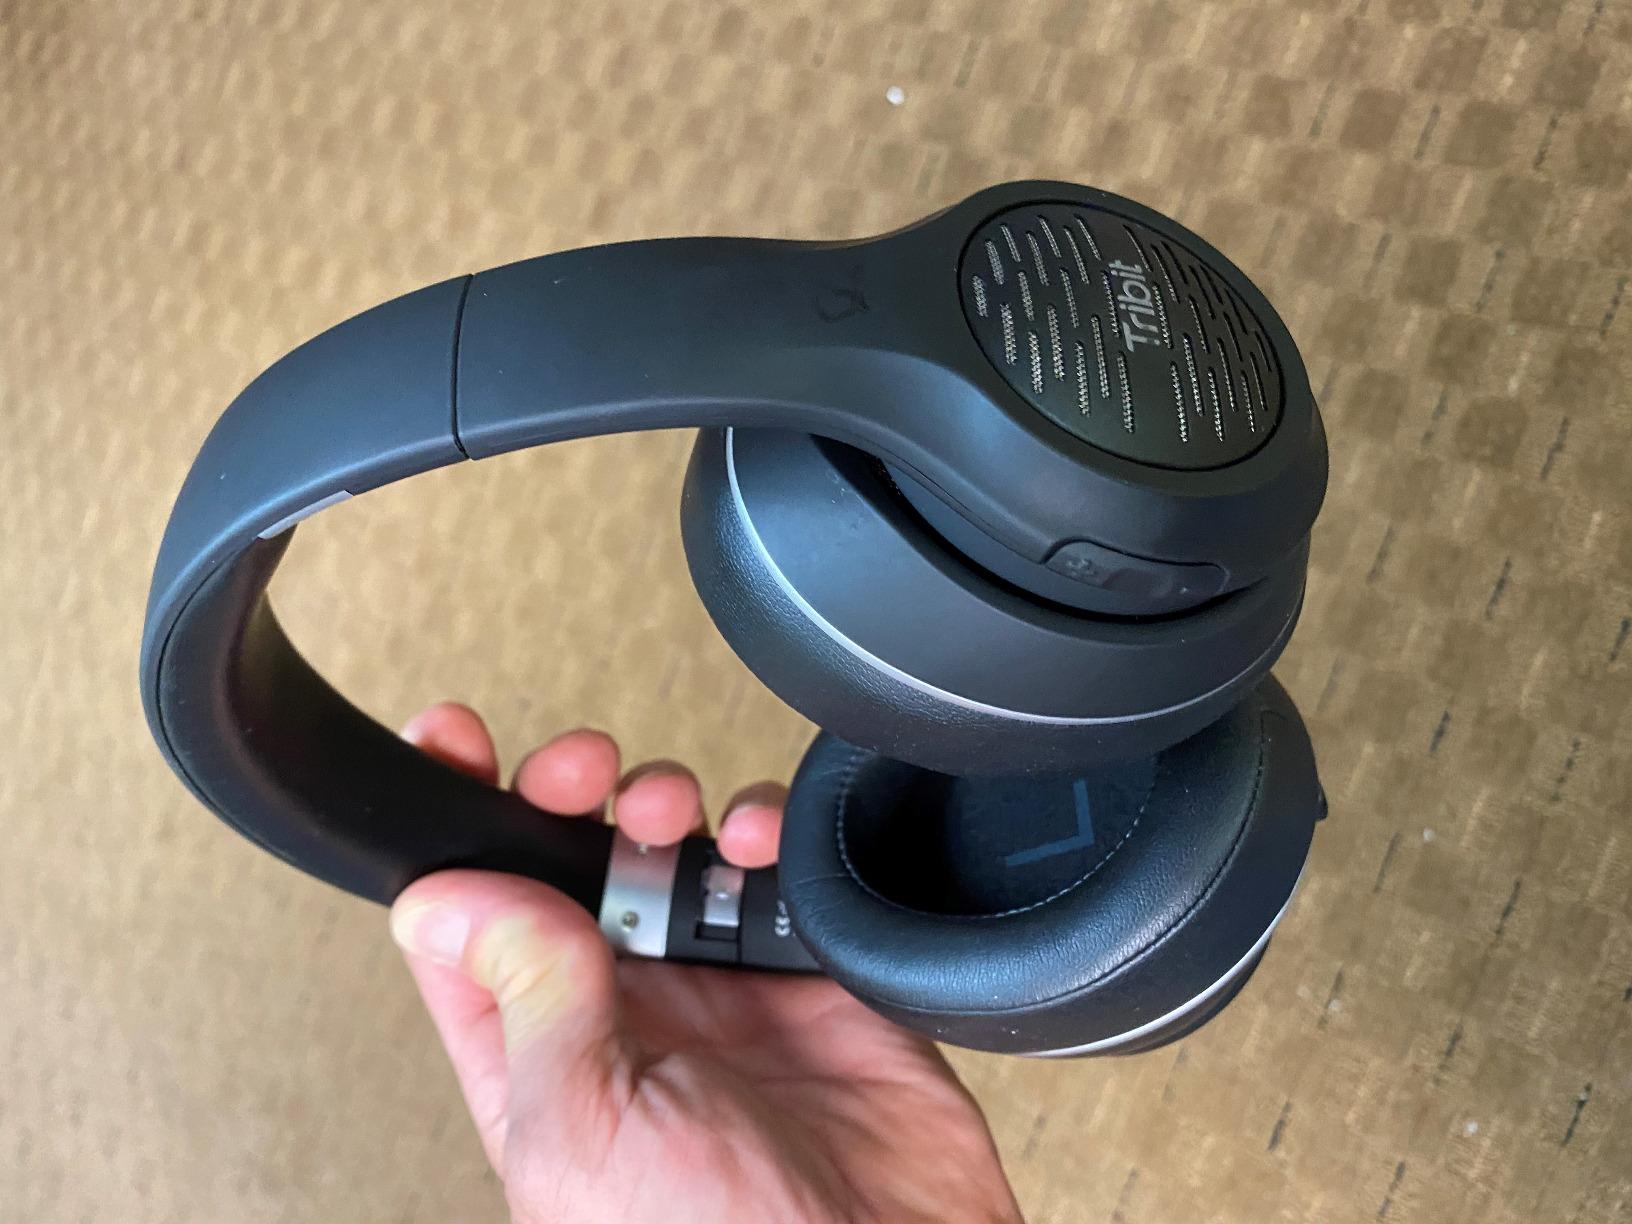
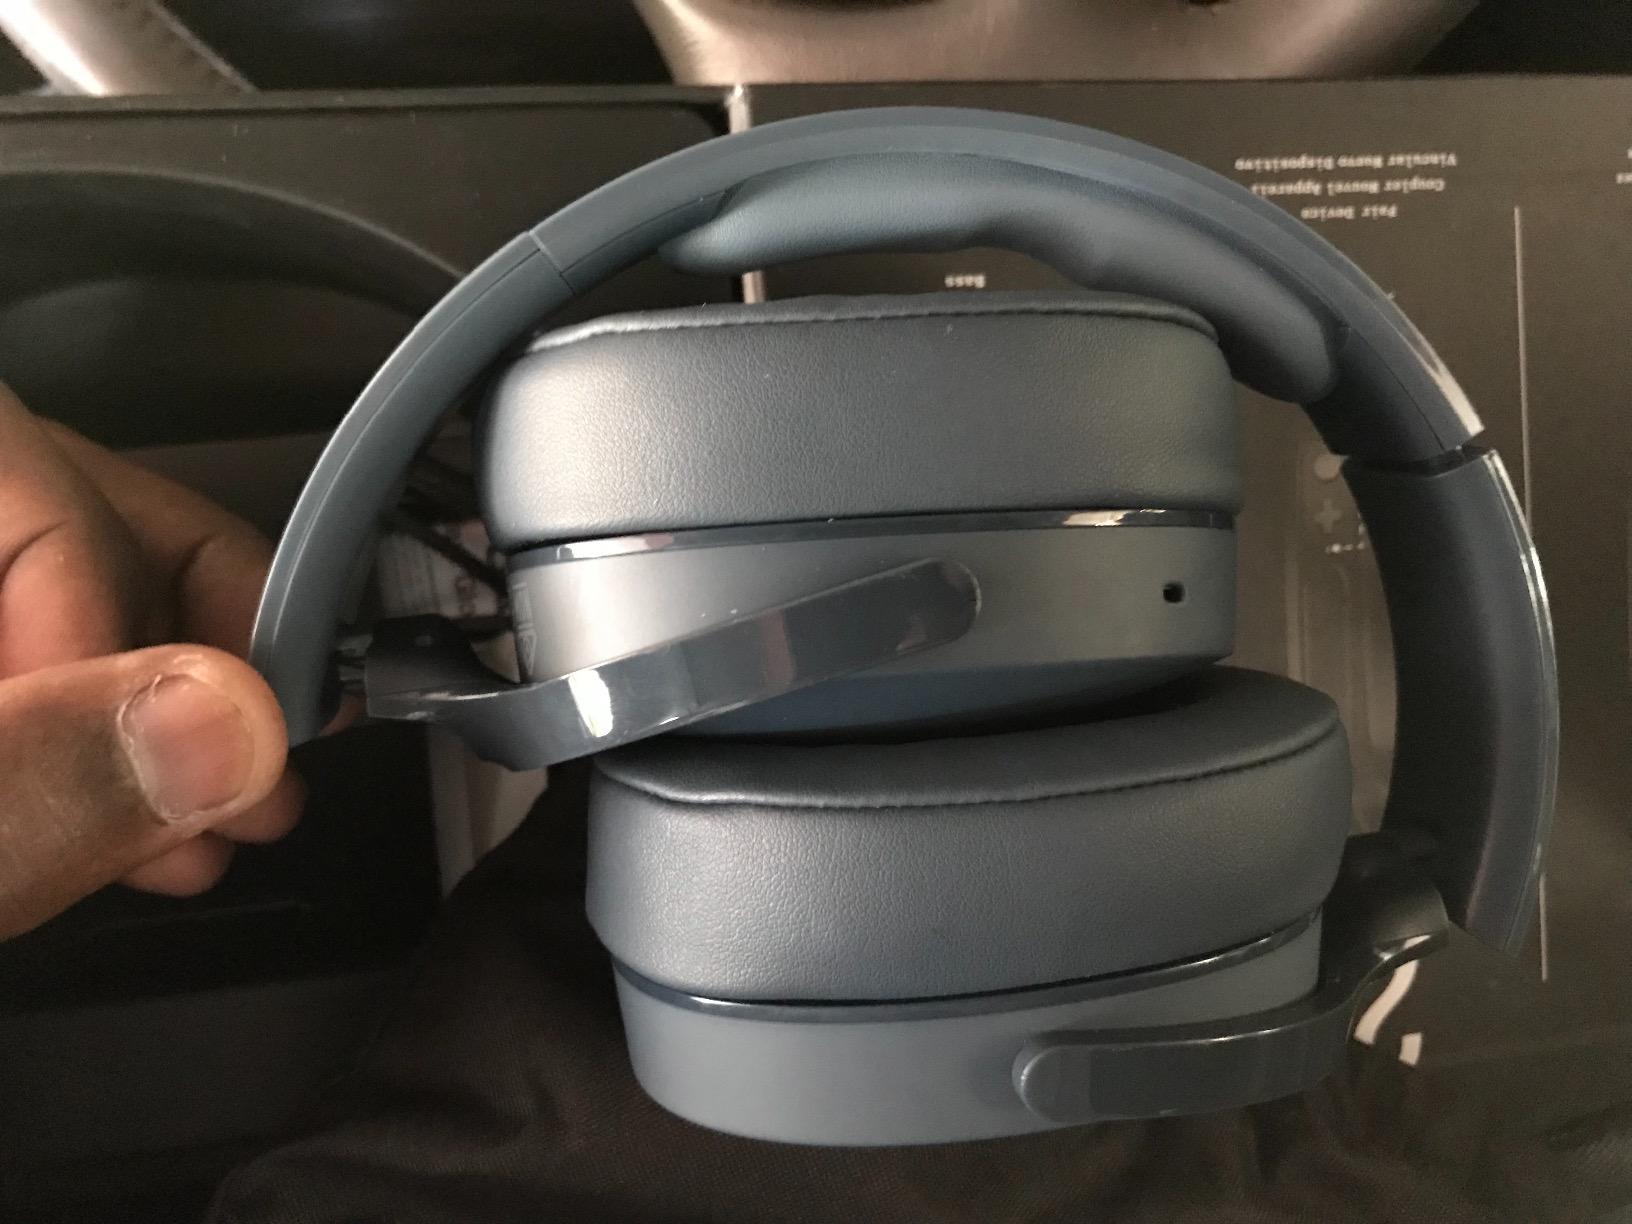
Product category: headphones
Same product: no